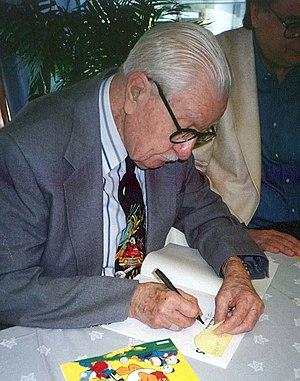
Carl Barks est un auteur de bande dessinée et un scénariste de films d’animation américain né le 27 mars 1901 à Merrill et mort le 25 août 2000 à Grants Pass. Employé par Western Publishing, un éditeur de comics américains pour Disney, il dessine pendant de nombreuses années des bandes dessinées mettant en scène le personnage de Donald Duck et ses proches.
Balthazar Picsou [baltazaʁ piksu] est un personnage de fiction de l'univers des canards des studios Disney créé en 1947 par le scénariste-dessinateur Carl Barks. Oncle maternel de Donald Duck, d'où son surnom d'« Oncle Picsou », ce « canard le plus riche du monde » est réputé pour son avarice et son côté aventurier.